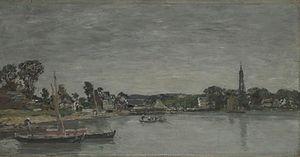
L'Hôpital-Camfrout vers 1870.
Hôpital-Camfrout, nom d'usage L'Hôpital-Camfrout [lɔpital kɑ̃fʁut], est une commune du département du Finistère, dans la région Bretagne, en France.